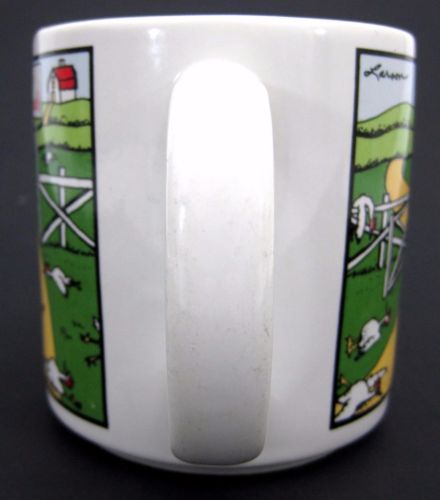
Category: mug